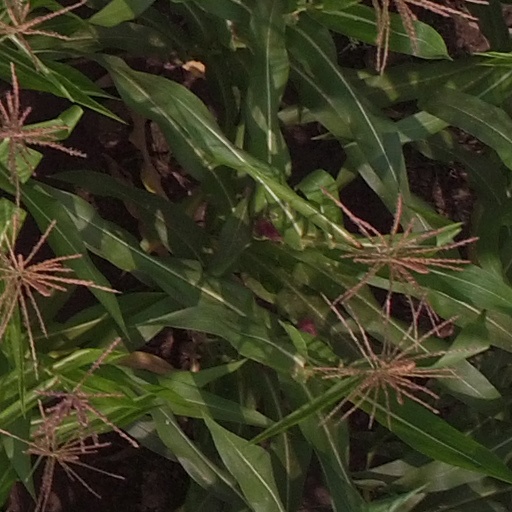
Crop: maize; corn